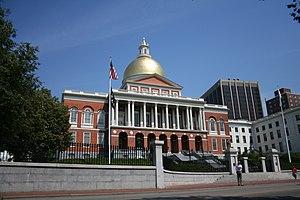
Le Capitole de l'État du Massachusetts, située dans la ville de Boston aux États-Unis, est le siège du gouvernement fédéré de l'État du Massachusetts. Le bâtiment se trouve dans le quartier de Beacon Hill et abrite les services du gouverneur et de la Cour générale du Massachusetts, le parlement de l'État, composé de deux chambres: le Sénat et la Chambre des représentants. Le bâtiment fut dessiné par l'architecte bostonien Charles Bulfinch afin de remplacer la Old State House. Sa construction fut achevée le 11 janvier 1798. Il fut plusieurs fois agrandi et réaménagé par la suite. Son architecture se distingue par l'utilisation de la brique et par un dôme doré. Il est considéré comme un représentant caractéristique du style fédéral et il est inscrit comme National Historic Landmark pour son importance architectural. L'édifice fut rénové en 2001 et 2002.
Beacon Hill est un quartier résidentiel de Boston aux États-Unis. Il se trouve sur la colline au nord du Boston Common et se développa avec l'édification du nouveau capitole. Beacon Hill doit son nom à une lanterne installée à son sommet au XVIIIᵉ siècle pour prévenir les bostonniens d'une attaque imminente. Il se caractérise par ses cottages et ses maisons en briques de style victorien qui rappellent l'Angleterre. Une partie d'entre elles ont été dessinées par l'architecte Charles Bulfinch au XIXᵉ siècle. Si le versant sud de la colline est paré de somptueuses maisons, le versant nord voit s'ériger les humbles logis des domestiques.
Boston [bɔstɔ̃] ou [bɔstɔn] est la capitale et la plus grande ville de l’État du Massachusetts et de la région de Nouvelle-Angleterre, dans le nord-est des États-Unis. La ville compte 673 184 habitants selon le bureau du recensement fédéral de 2016, et la zone métropolitaine de Boston-Cambridge-Quincy en concentre environ 4 628 910, ce qui fait d'elle la dixième agglomération des États-Unis. Elle constitue le nord de la mégalopole du Nord-Est des États-Unis, communément appelée BosWash, qui s'étend de Boston à Washington en passant par New York. La ville est traversée par le fleuve Charles, un fleuve côtier qui se jette dans le Boston Harbor, un estuaire au fond de la baie du Massachusetts sur les bords duquel la ville s'est construite. Centre économique et culturel de la Nouvelle-Angleterre, Boston est connu pour l'excellence de ses universités, notamment l'université Harvard et le Massachusetts Institute of Technology, situés dans la ville voisine de Cambridge.